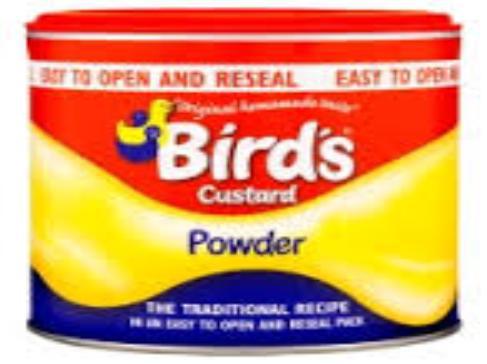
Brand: Bird's Custard
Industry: Food